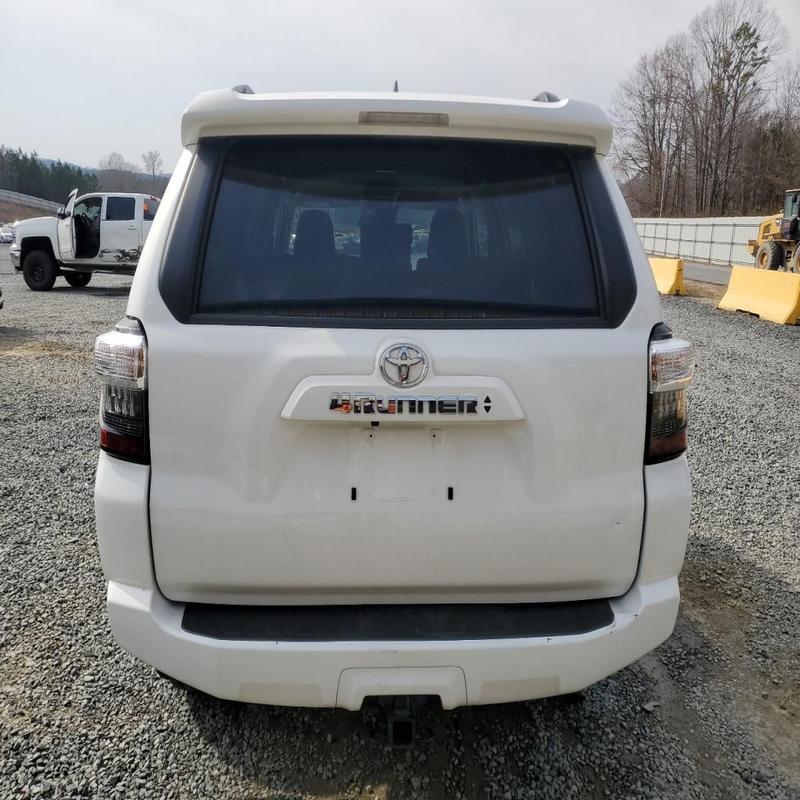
Aucun dommage détecté.
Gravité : aucun